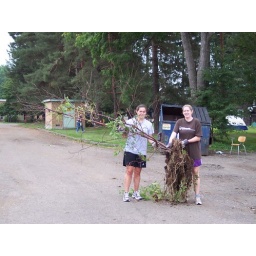
This tree had taken root on the roof of the little building in the background!